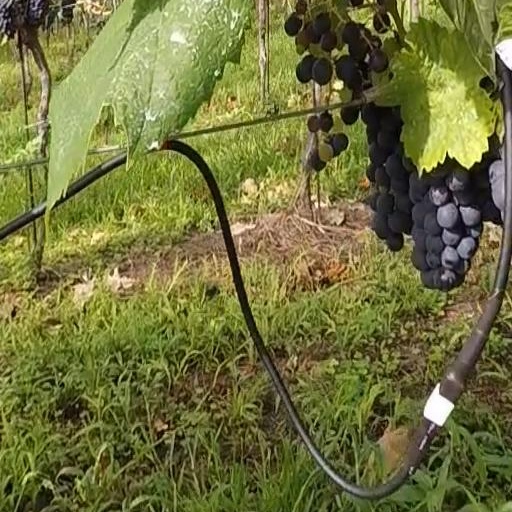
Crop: grape